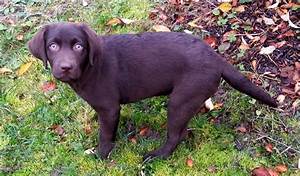
Label: dog